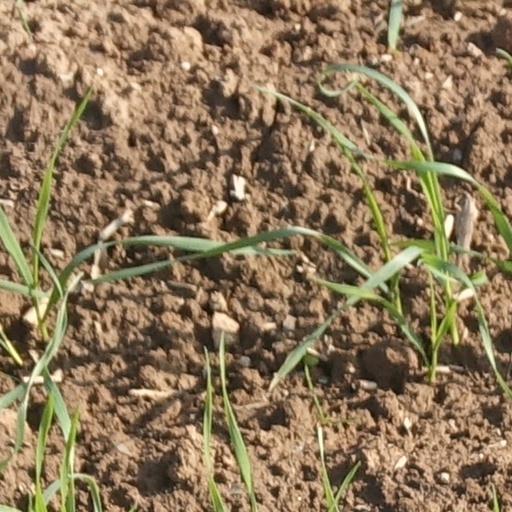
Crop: wheat